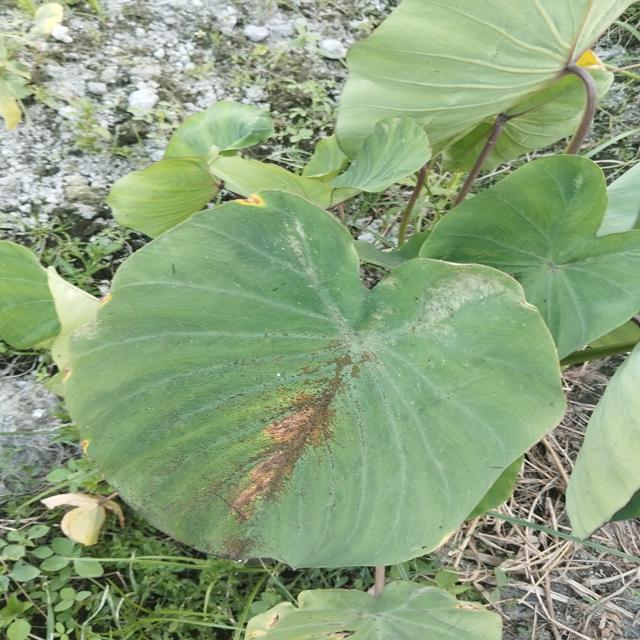
Label: Mid_Blight